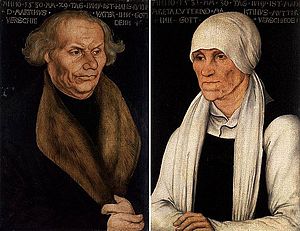
Martin Luther / Opvækst, uddannelse, præstevielse (1483–1509)
Hans Luder og Margarethe Lindemann – far og mor. Lucas Cranach den Ældre i 1527.
"""Luther"" omdirigeres hertil. For andre betydninger af Luther, se Luther.